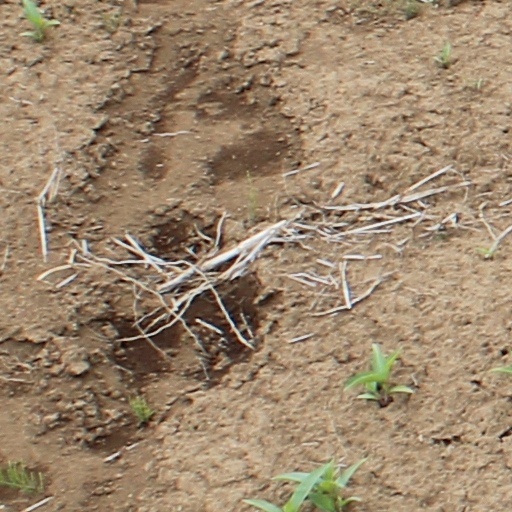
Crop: wheat